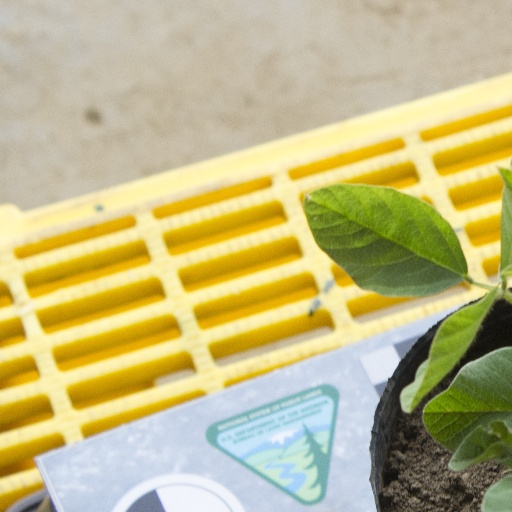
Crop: soybean